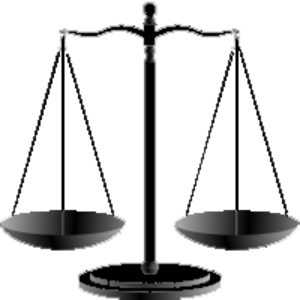
Un juriste d'entreprise est un diplômé en droit qui est salarié dans une entreprise pour apporter ses compétences dans un domaine juridique qui peut être très varié selon l'activité de l'entreprise: droit d'auteur, règlementation de sécurité, droit social, brevets, droit de la construction, droit des baux commerciaux, règlementation douanière, procédure pénale, droit de la consommation, contentieux, etc.